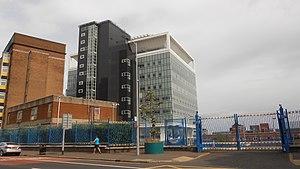
Le Royal Victoria Hospital est un hôpital à Belfast, Irlande du Nord.